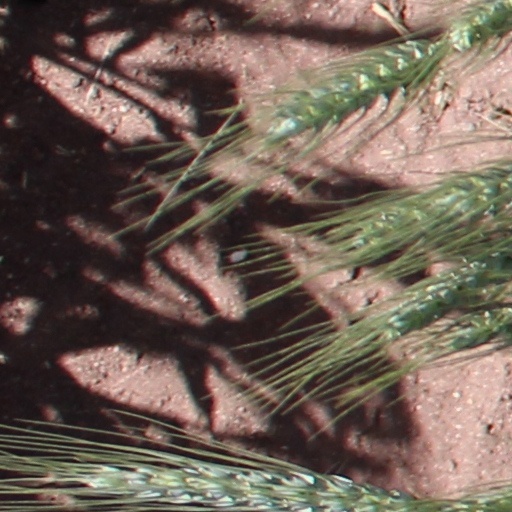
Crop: wheat